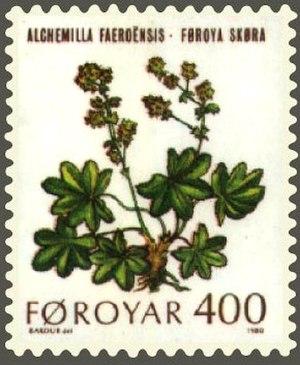
Les Îles Féroé sont un pays constitutif du Royaume du Danemark, avec le Danemark et le Groenland. Ce territoire est composé de l'archipel subarctique du même nom situé dans l'océan Atlantique nord, non loin de la mer de Norvège que seule l'île de Fugloy baigne par son cap nord-est. Les pointes septentrionales des îles de Streymoy et Eysturoy sont à peu près équidistantes de l'Écosse et de l'Islande. L'archipel a une superficie de 1 400 km² et compte 52 110 habitants en 2020, appelés Féroïens.